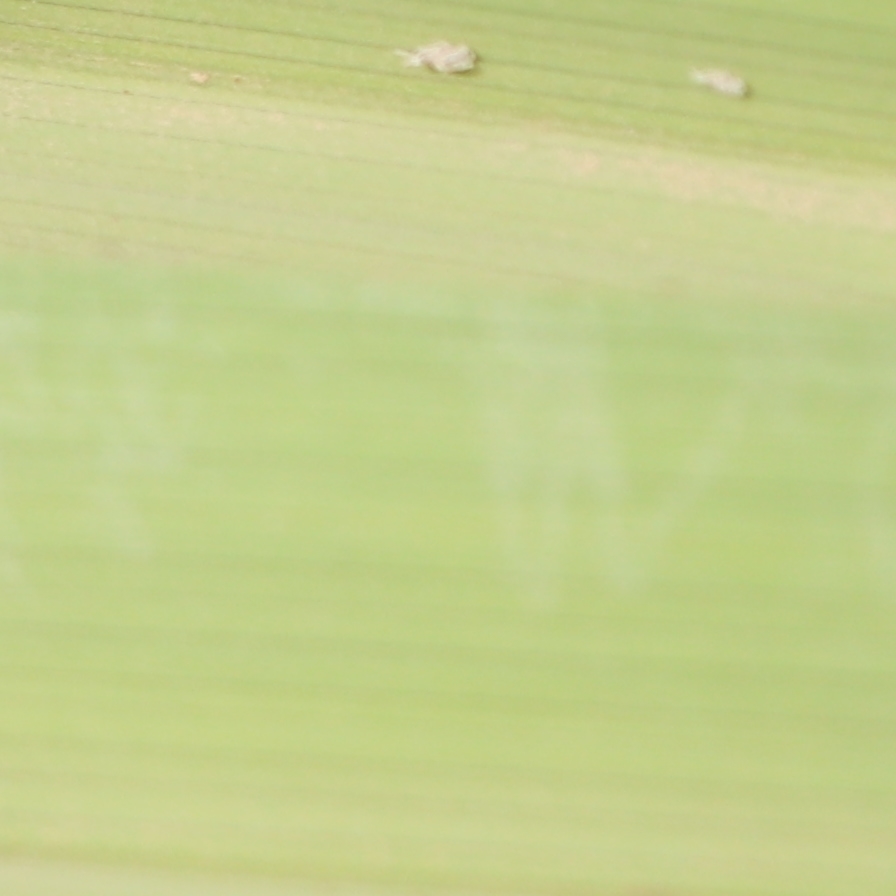
Label: Bug